Marcellus Formation

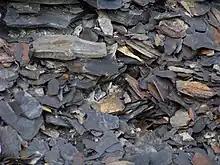
Fragments below exposure of fissile Marcellus black shale at Marcellus, N.Y.

The Marcellus consists predominantly of black shale and a few limestone beds and concentrations of iron pyrite (FeS) and siderite (FeCO).